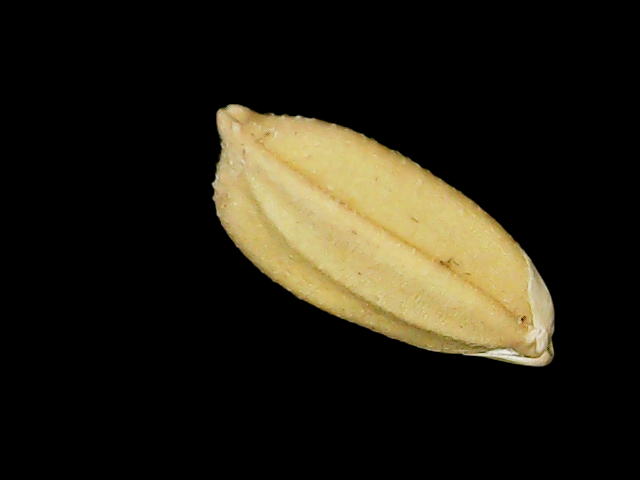
Rice variety: Binadhan08